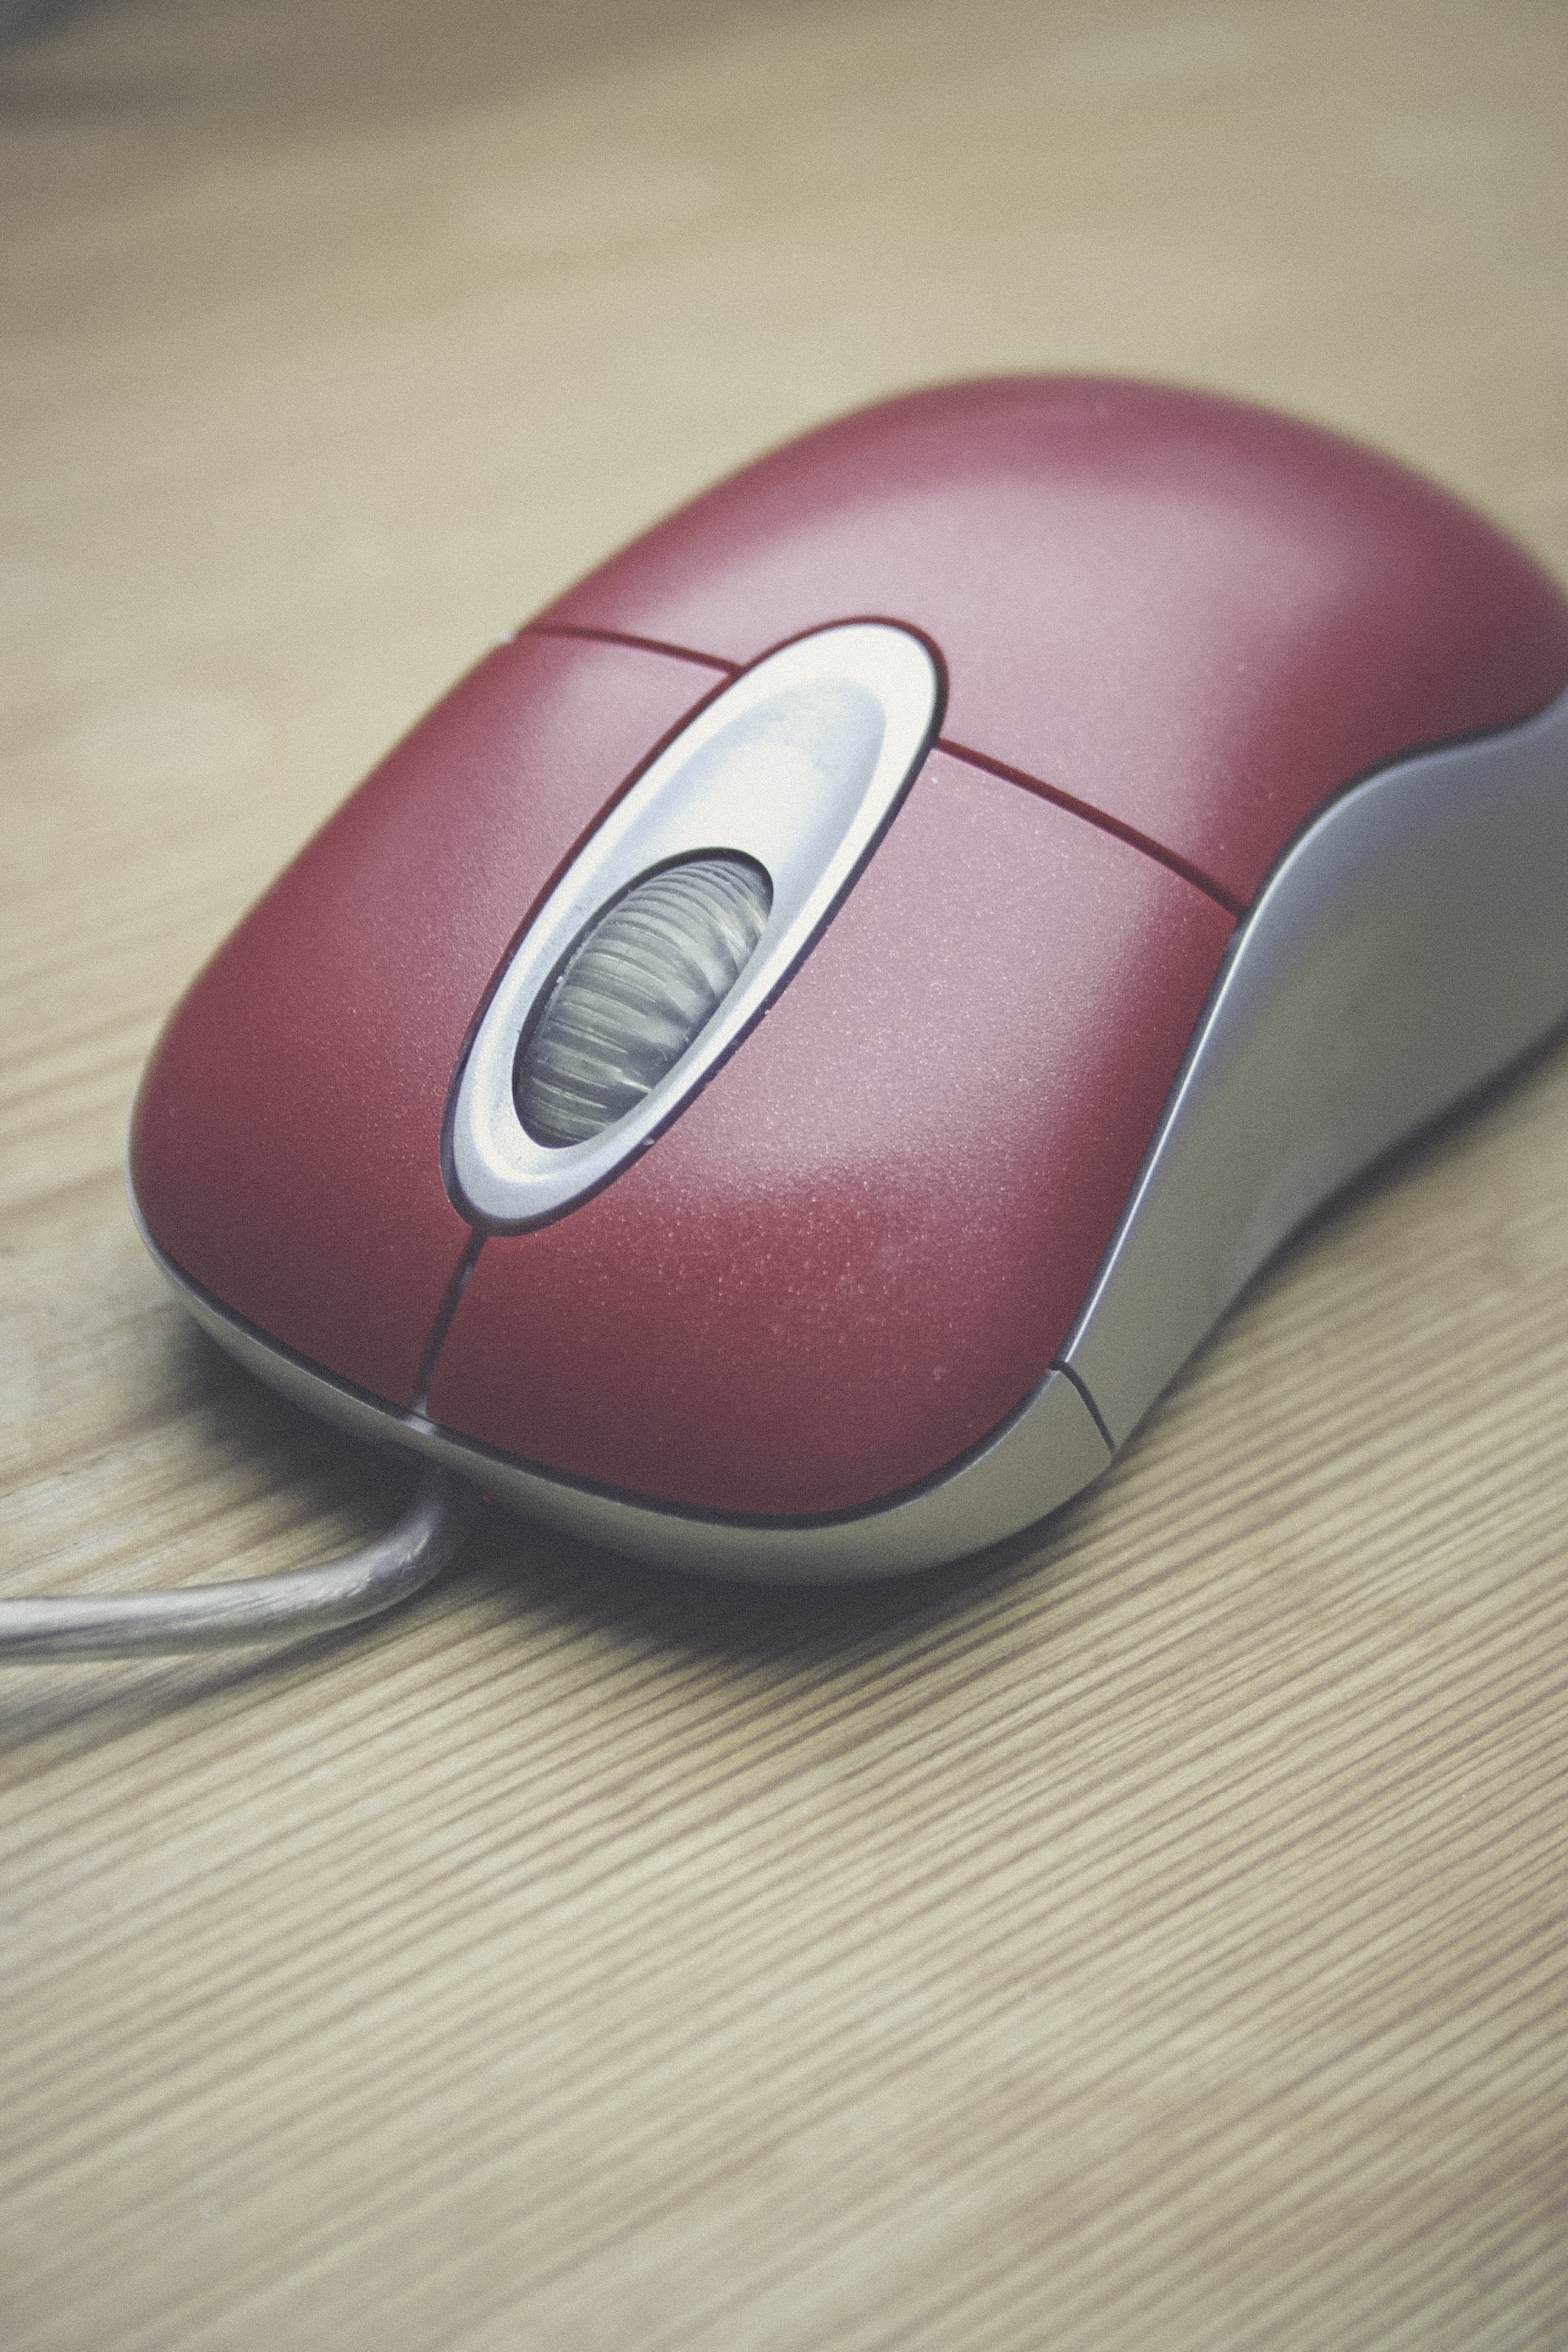
computer, technology, mouse, internet, red, communication, pink, device, hardware, pc, information, input, calculator, click, networking, world wide web, computer science, computer mouse, electronic device, computer component, mouse click